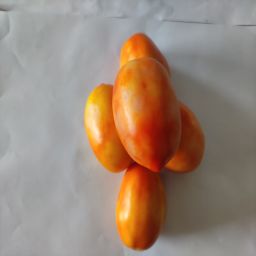
Crop: Tomato
Quality: Ripe